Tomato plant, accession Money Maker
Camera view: bottom (45 deg); turntable rotation: 330 degrees
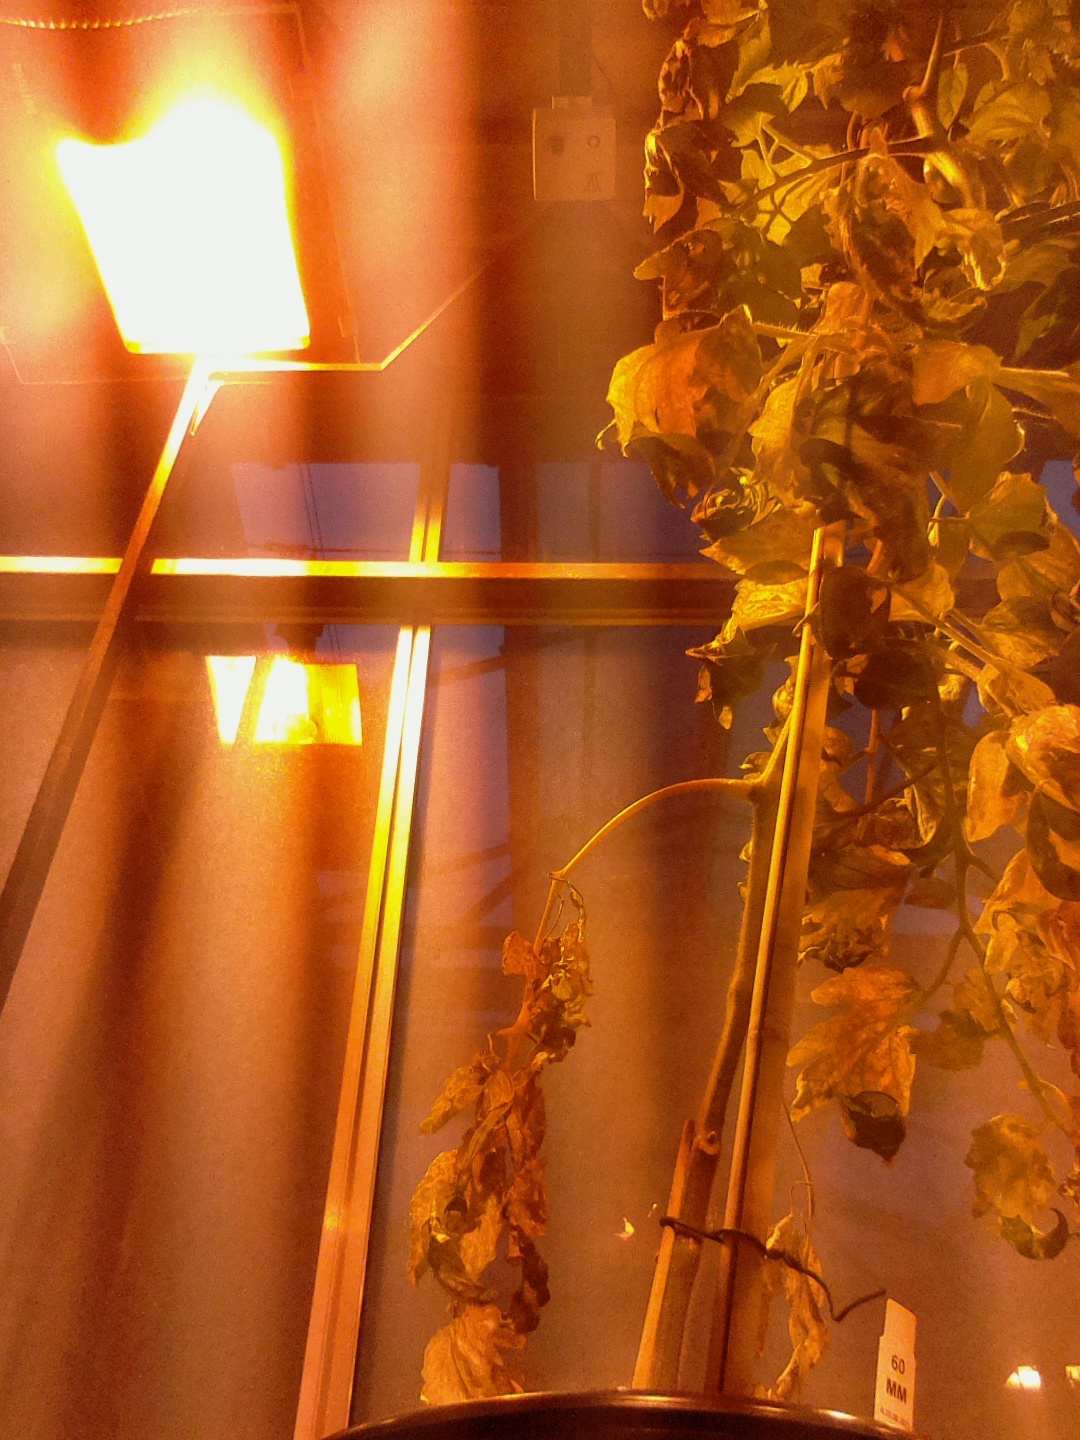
BBCH growth stage 72: 20%-30% of final fruit size